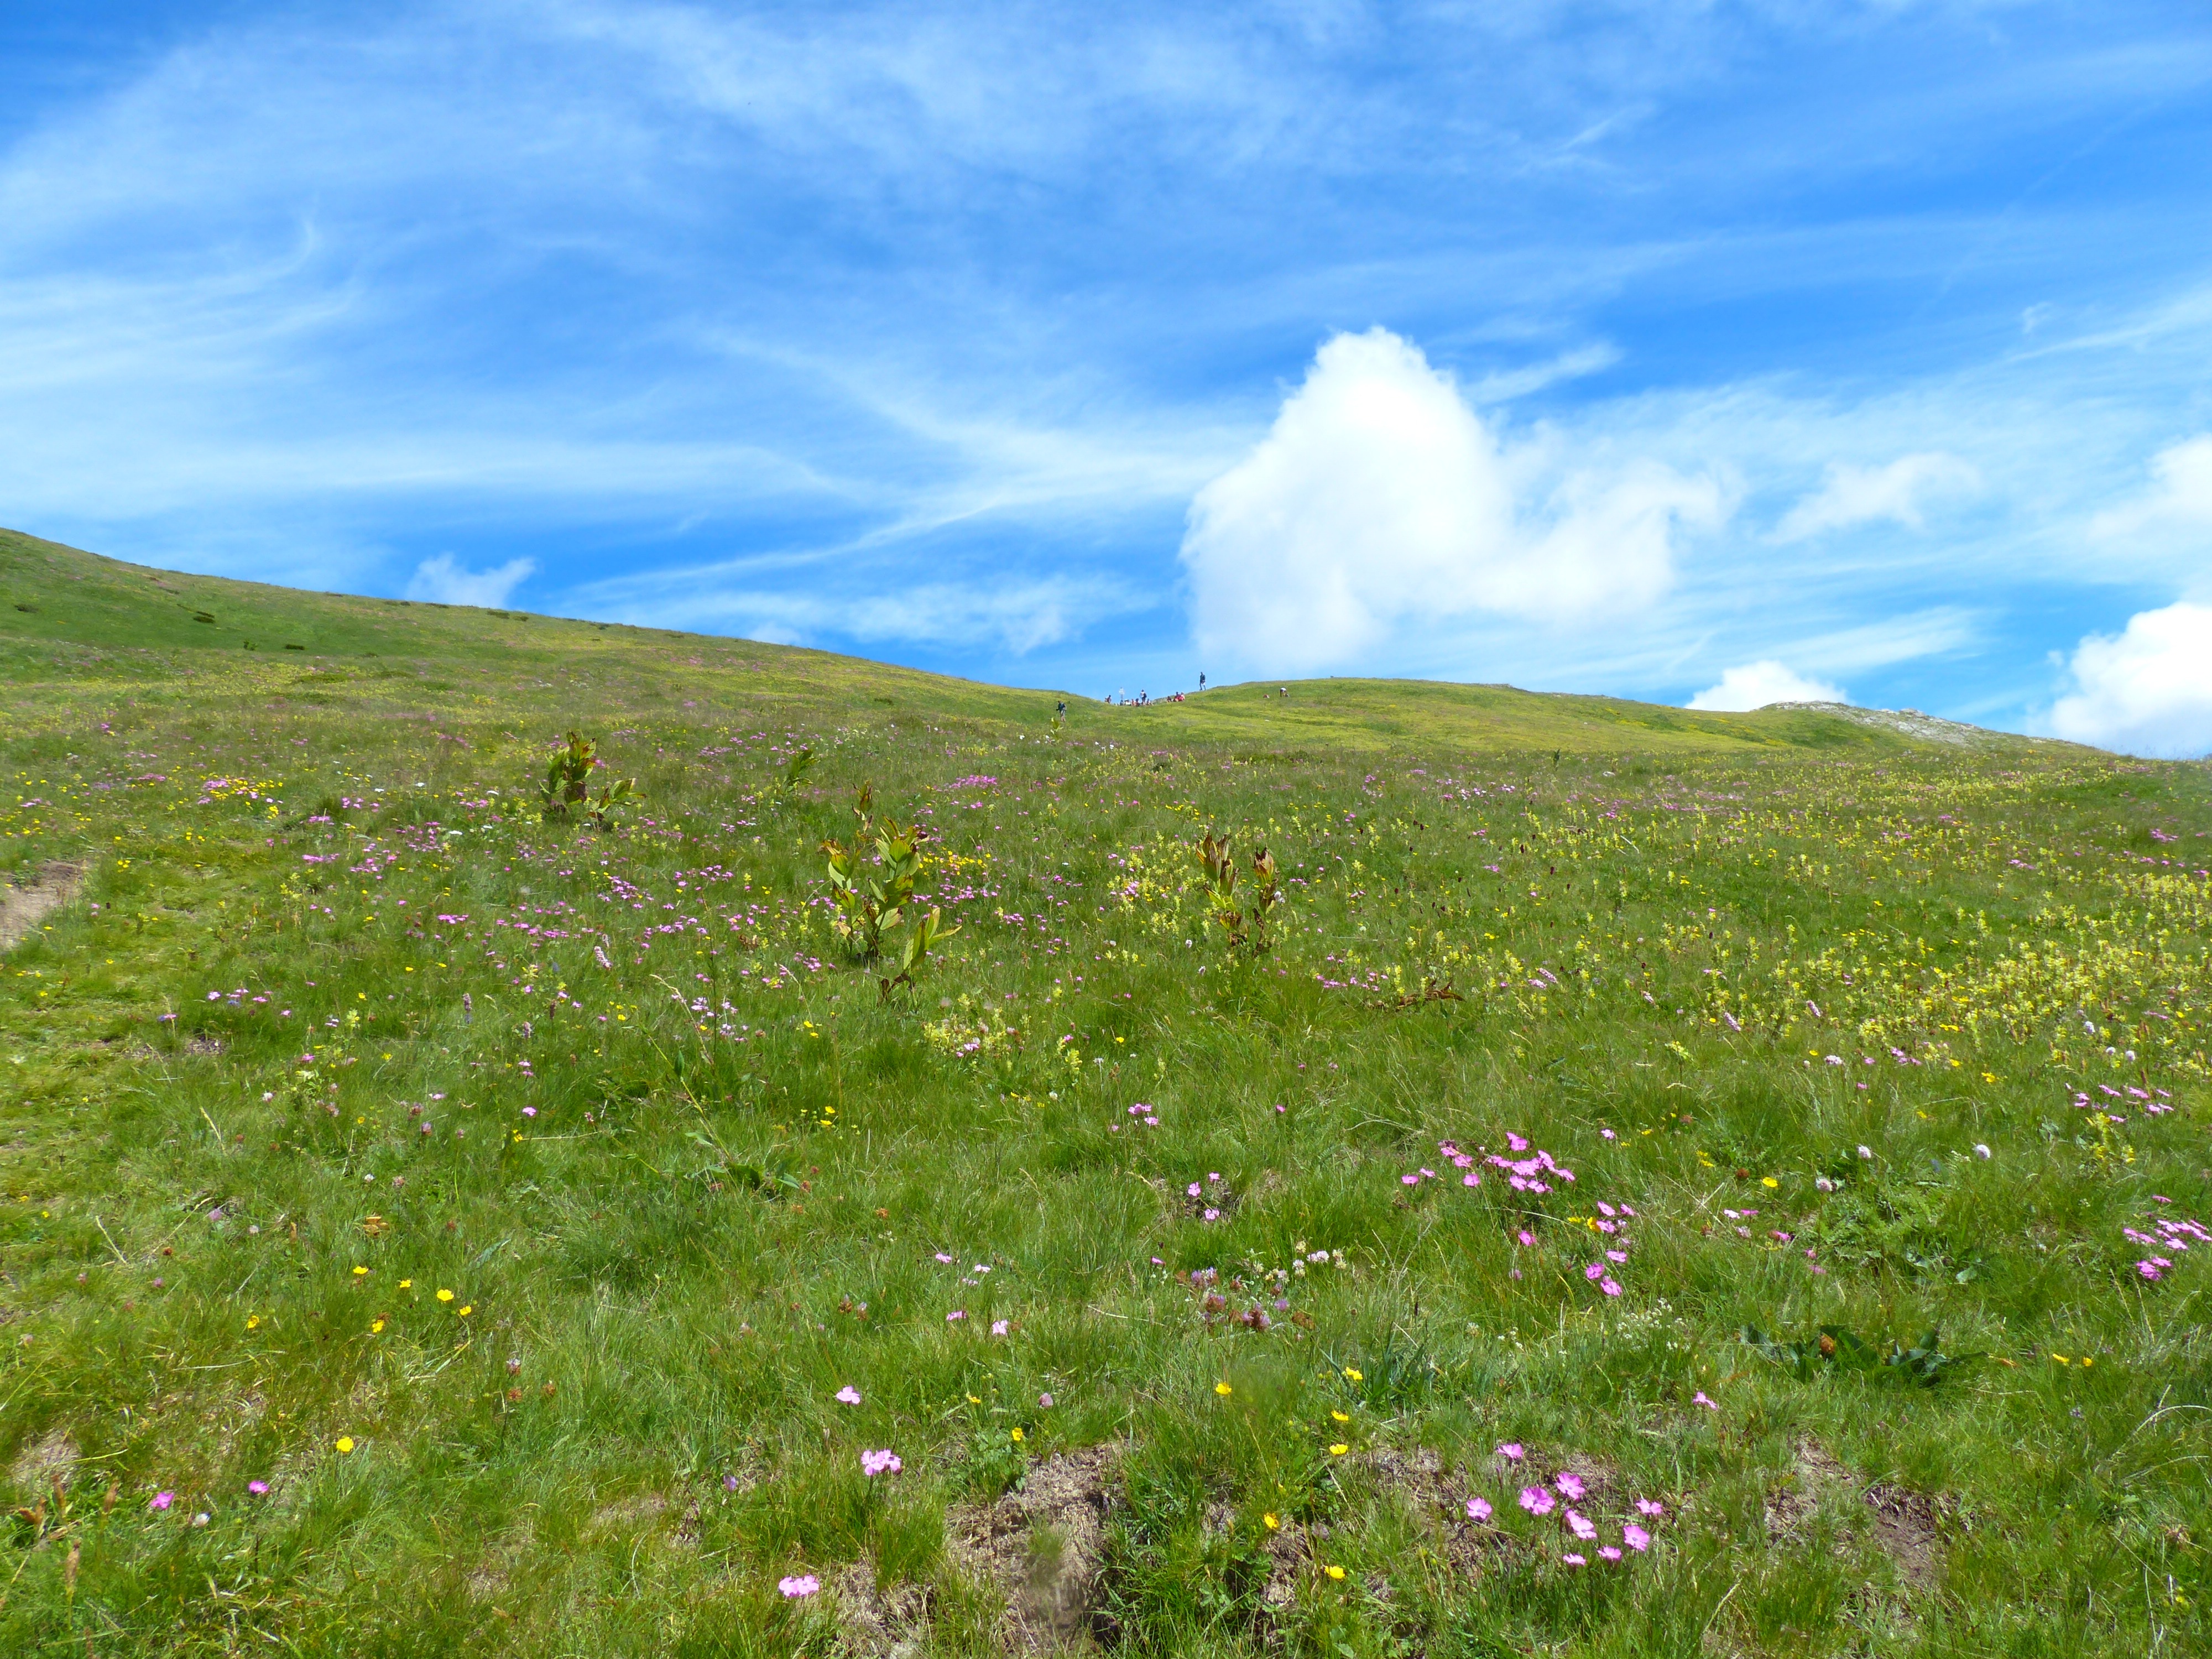
landscape, coast, nature, grass, horizon, wilderness, mountain, cloud, plant, sky, field, meadow, prairie, sunlight, hill, flower, mountain range, summer, idyllic, pasture, holiday, alpine, highland, ridge, plain, wildflower, sunny, clouds, mountains, grassland, vegetation, plateau, fell, habitat, ecosystem, flower meadow, tundra, recovery, steppe, rural area, saline, summer meadow, landform, mountain meadow, maritime alps, grassy slope, natural environment, geographical feature, grass family, mountainous landforms, ecoregion, passo delle saline